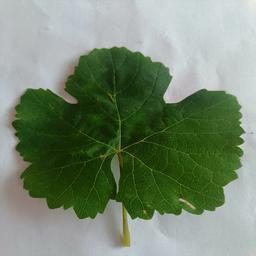
Label: Healthy Leaves